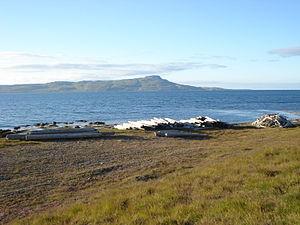
Kaldrananeshreppur est une municipalité située au nord-ouest de l'Islande.
Le flottage du bois est un mode de transport par voie d'eau pour des pièces de bois de tailles variables, à l'état brut ou déjà débitées, assemblées entre elles ou pas. Influencé par les caractéristiques typographiques, hydrographiques, culturelles et climatiques de chaque région du monde, il prend des formes différentes et très variées en fonction des essences d'arbres des grandes zones forestières de la planète, mais surtout de la présence ou du degré de flottabilité du cours d'eau qui est aux abords des massifs forestiers où sont abattus les arbres.
Strandabyggð est une municipalité située sur la côte ouest de l'Islande.